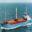
Label: ship